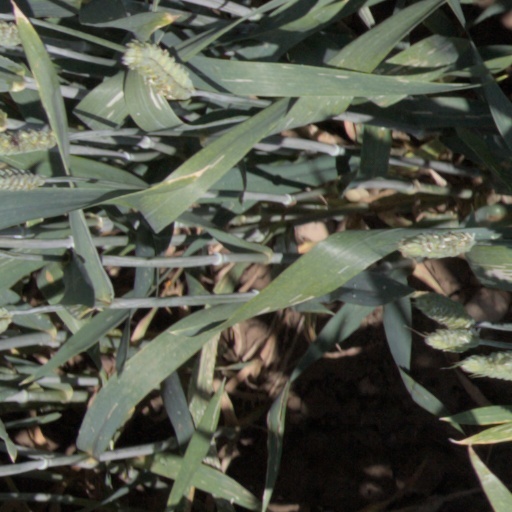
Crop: wheat